Yazoo (band)

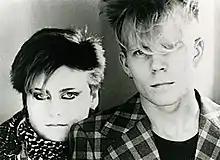
Yazoo in 1982

Yazoo (known as Yaz in North America) were an English synth-pop duo from Basildon, Essex, formed in late 1981 by former Depeche Mode member Vince Clarke (keyboards) and Alison Moyet (vocals). The pair released two albums, "Upstairs at Eric's" and "You and Me Both". Yazoo played a key role in shaping the emerging genre of synth-pop, particularly in the mid-1980s house music scene. The duo split in May 1983, and later reunited for a tour in 2008.